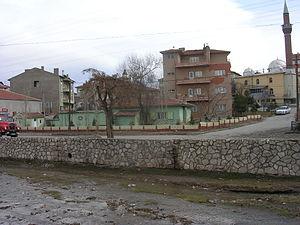
Emirdağ est une ville turque de 36 447 habitants, dans la province d'Afyonkarahisar. Son ancien nom turkmène était Cirgin, puis Aziziye, en hommage au sultan Abdulaziz. Emir daği signifie la montagne d'Emir, il s'agit du point culminant des monts d'Emir au pied desquels se trouve la ville d'Emirdağ, elle-même à 1000 m d'altitude. La ville antique d'Aura, devenue Amorium à l'époque romaine et byzantine, est située à 13 km d'Emirdağ.